Ficus grossularioides

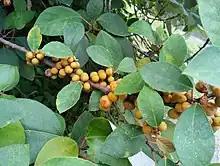
Figs from Ficus grossularioides on the side of a road in Malaysia

The fruits are small ellipsoid to subglobose figs that grow along the twigs, 0.8–1 cm in diameter, light green initially, ripening to a yellowish brown, but sometimes to orange or red. The figs closely resemble Gooseberries.